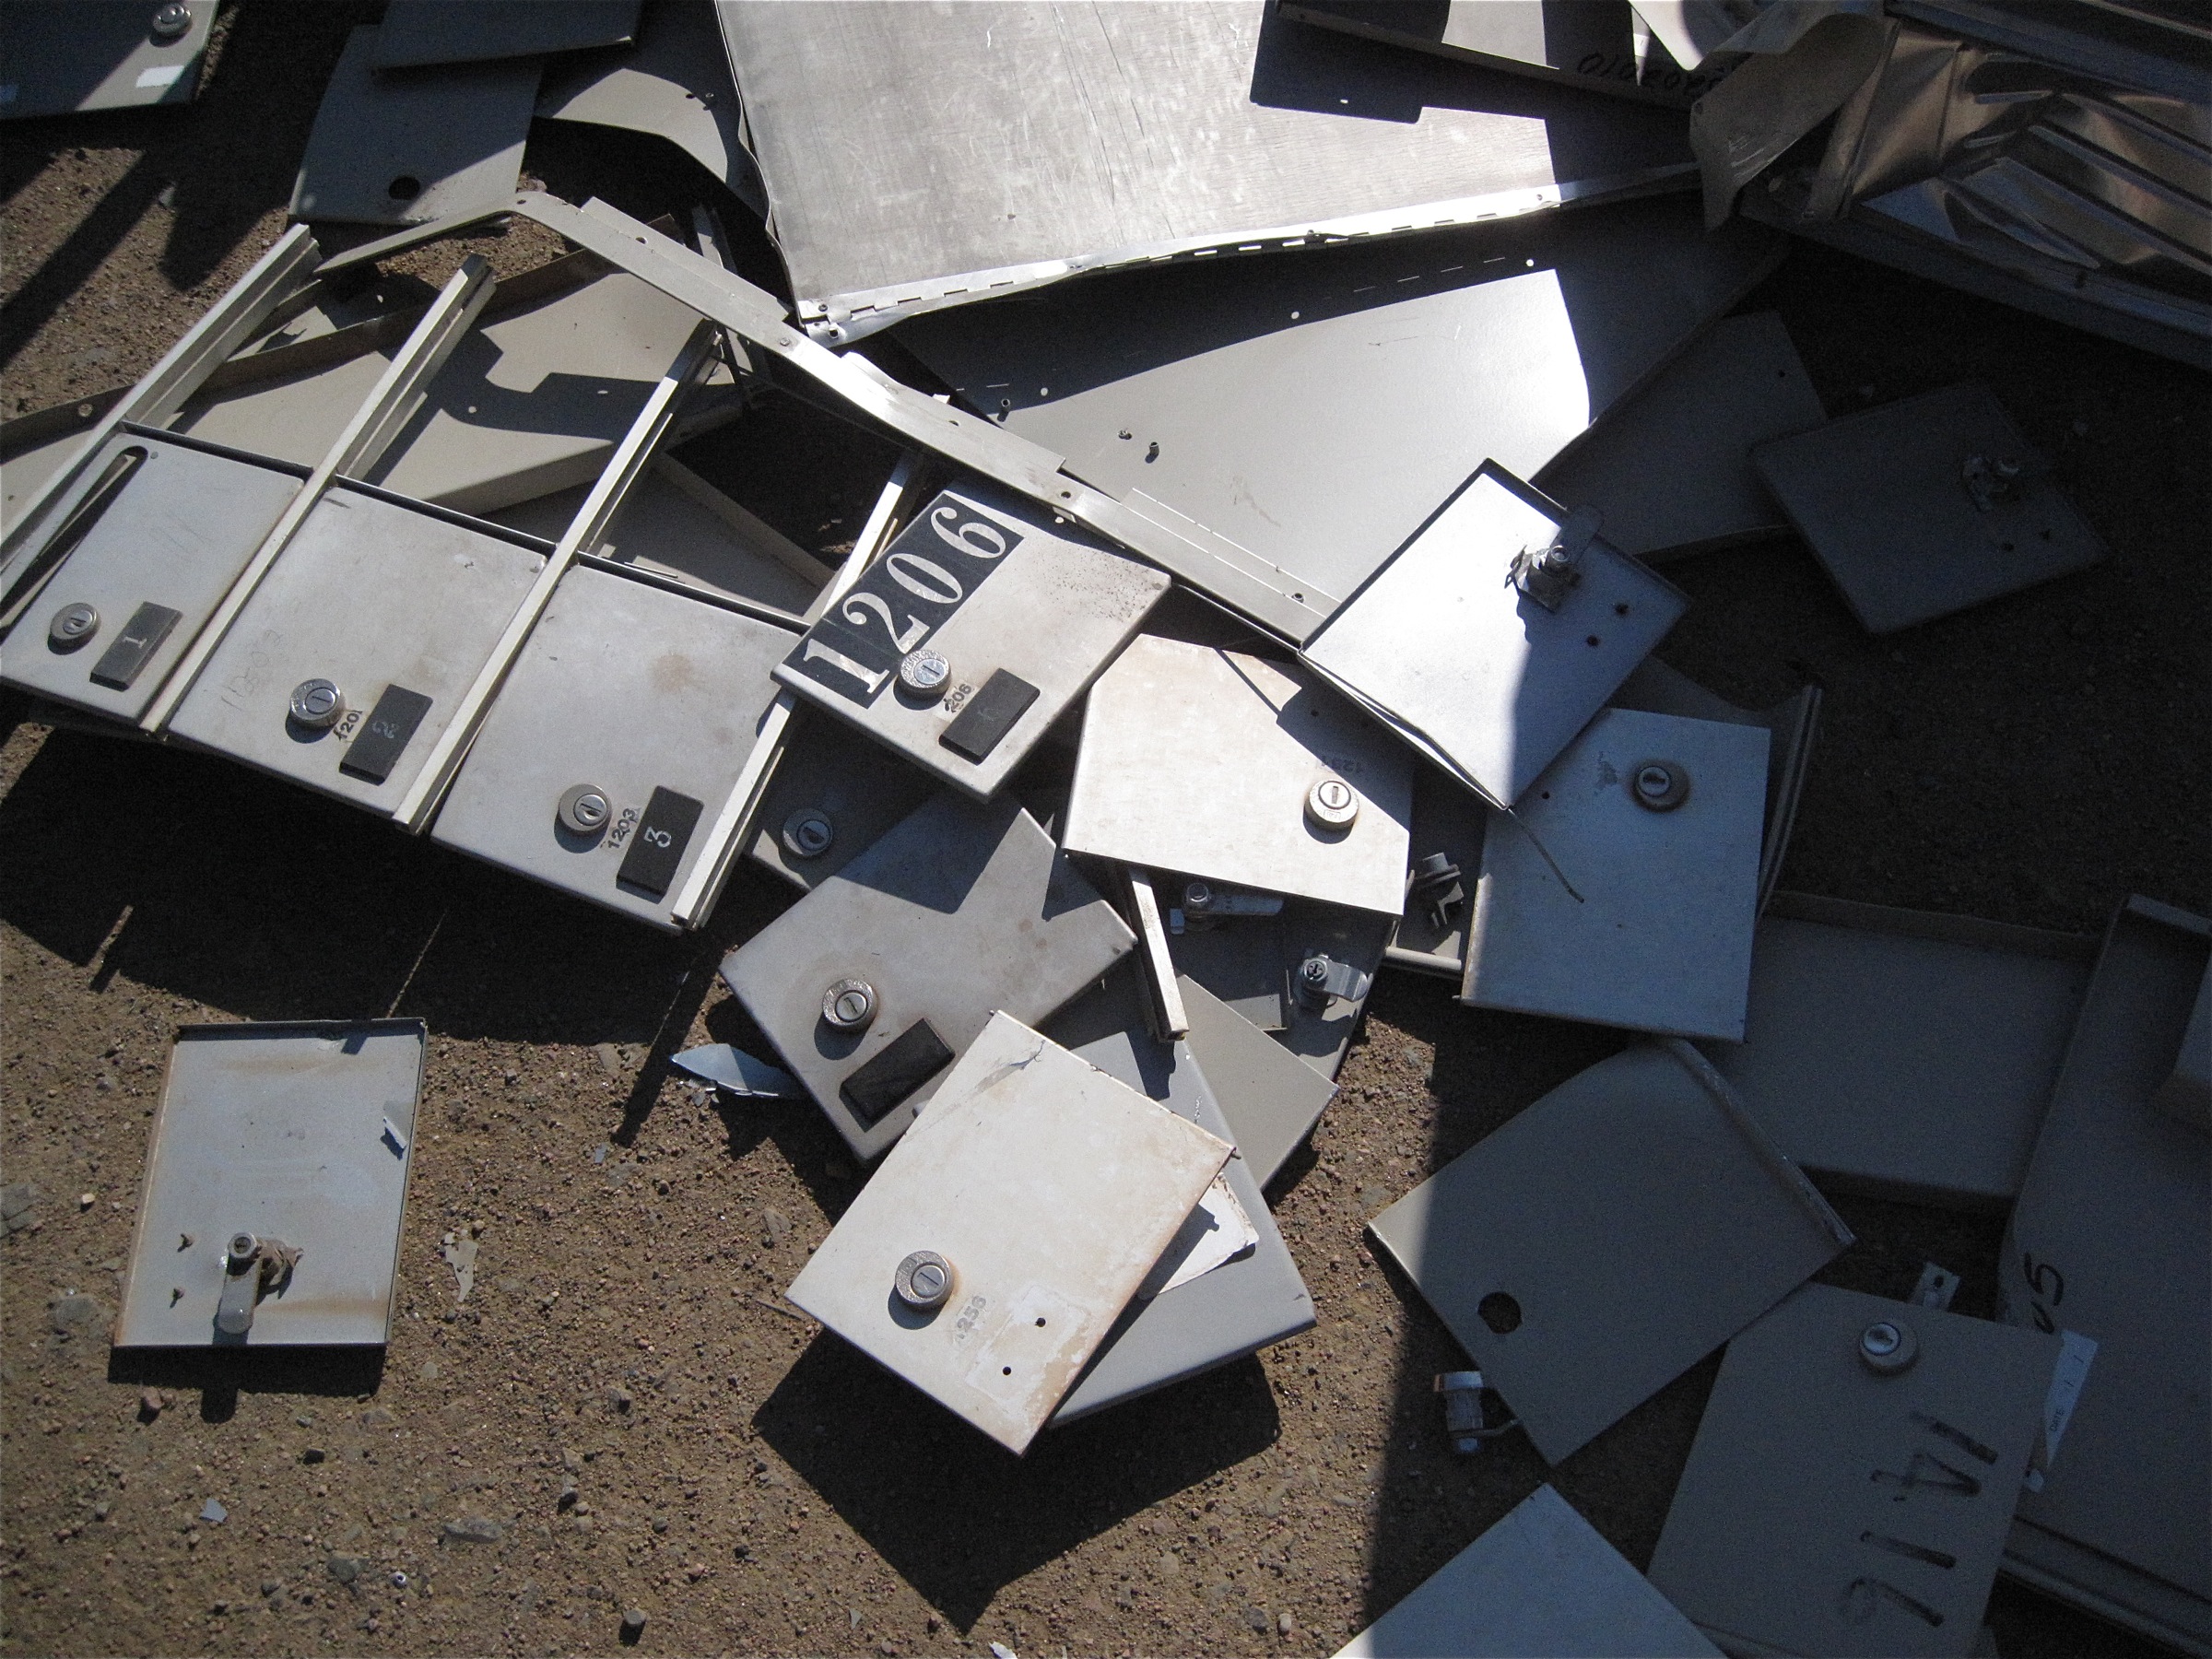
vehicle, screenshot, automotive exterior